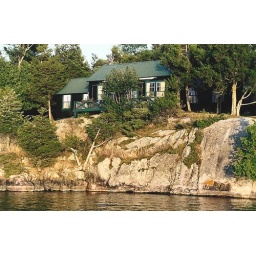
The house set up over the water